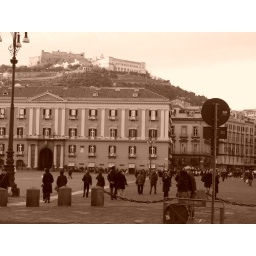
The city is on a hill in this area and you can see clear to the sea in Naples